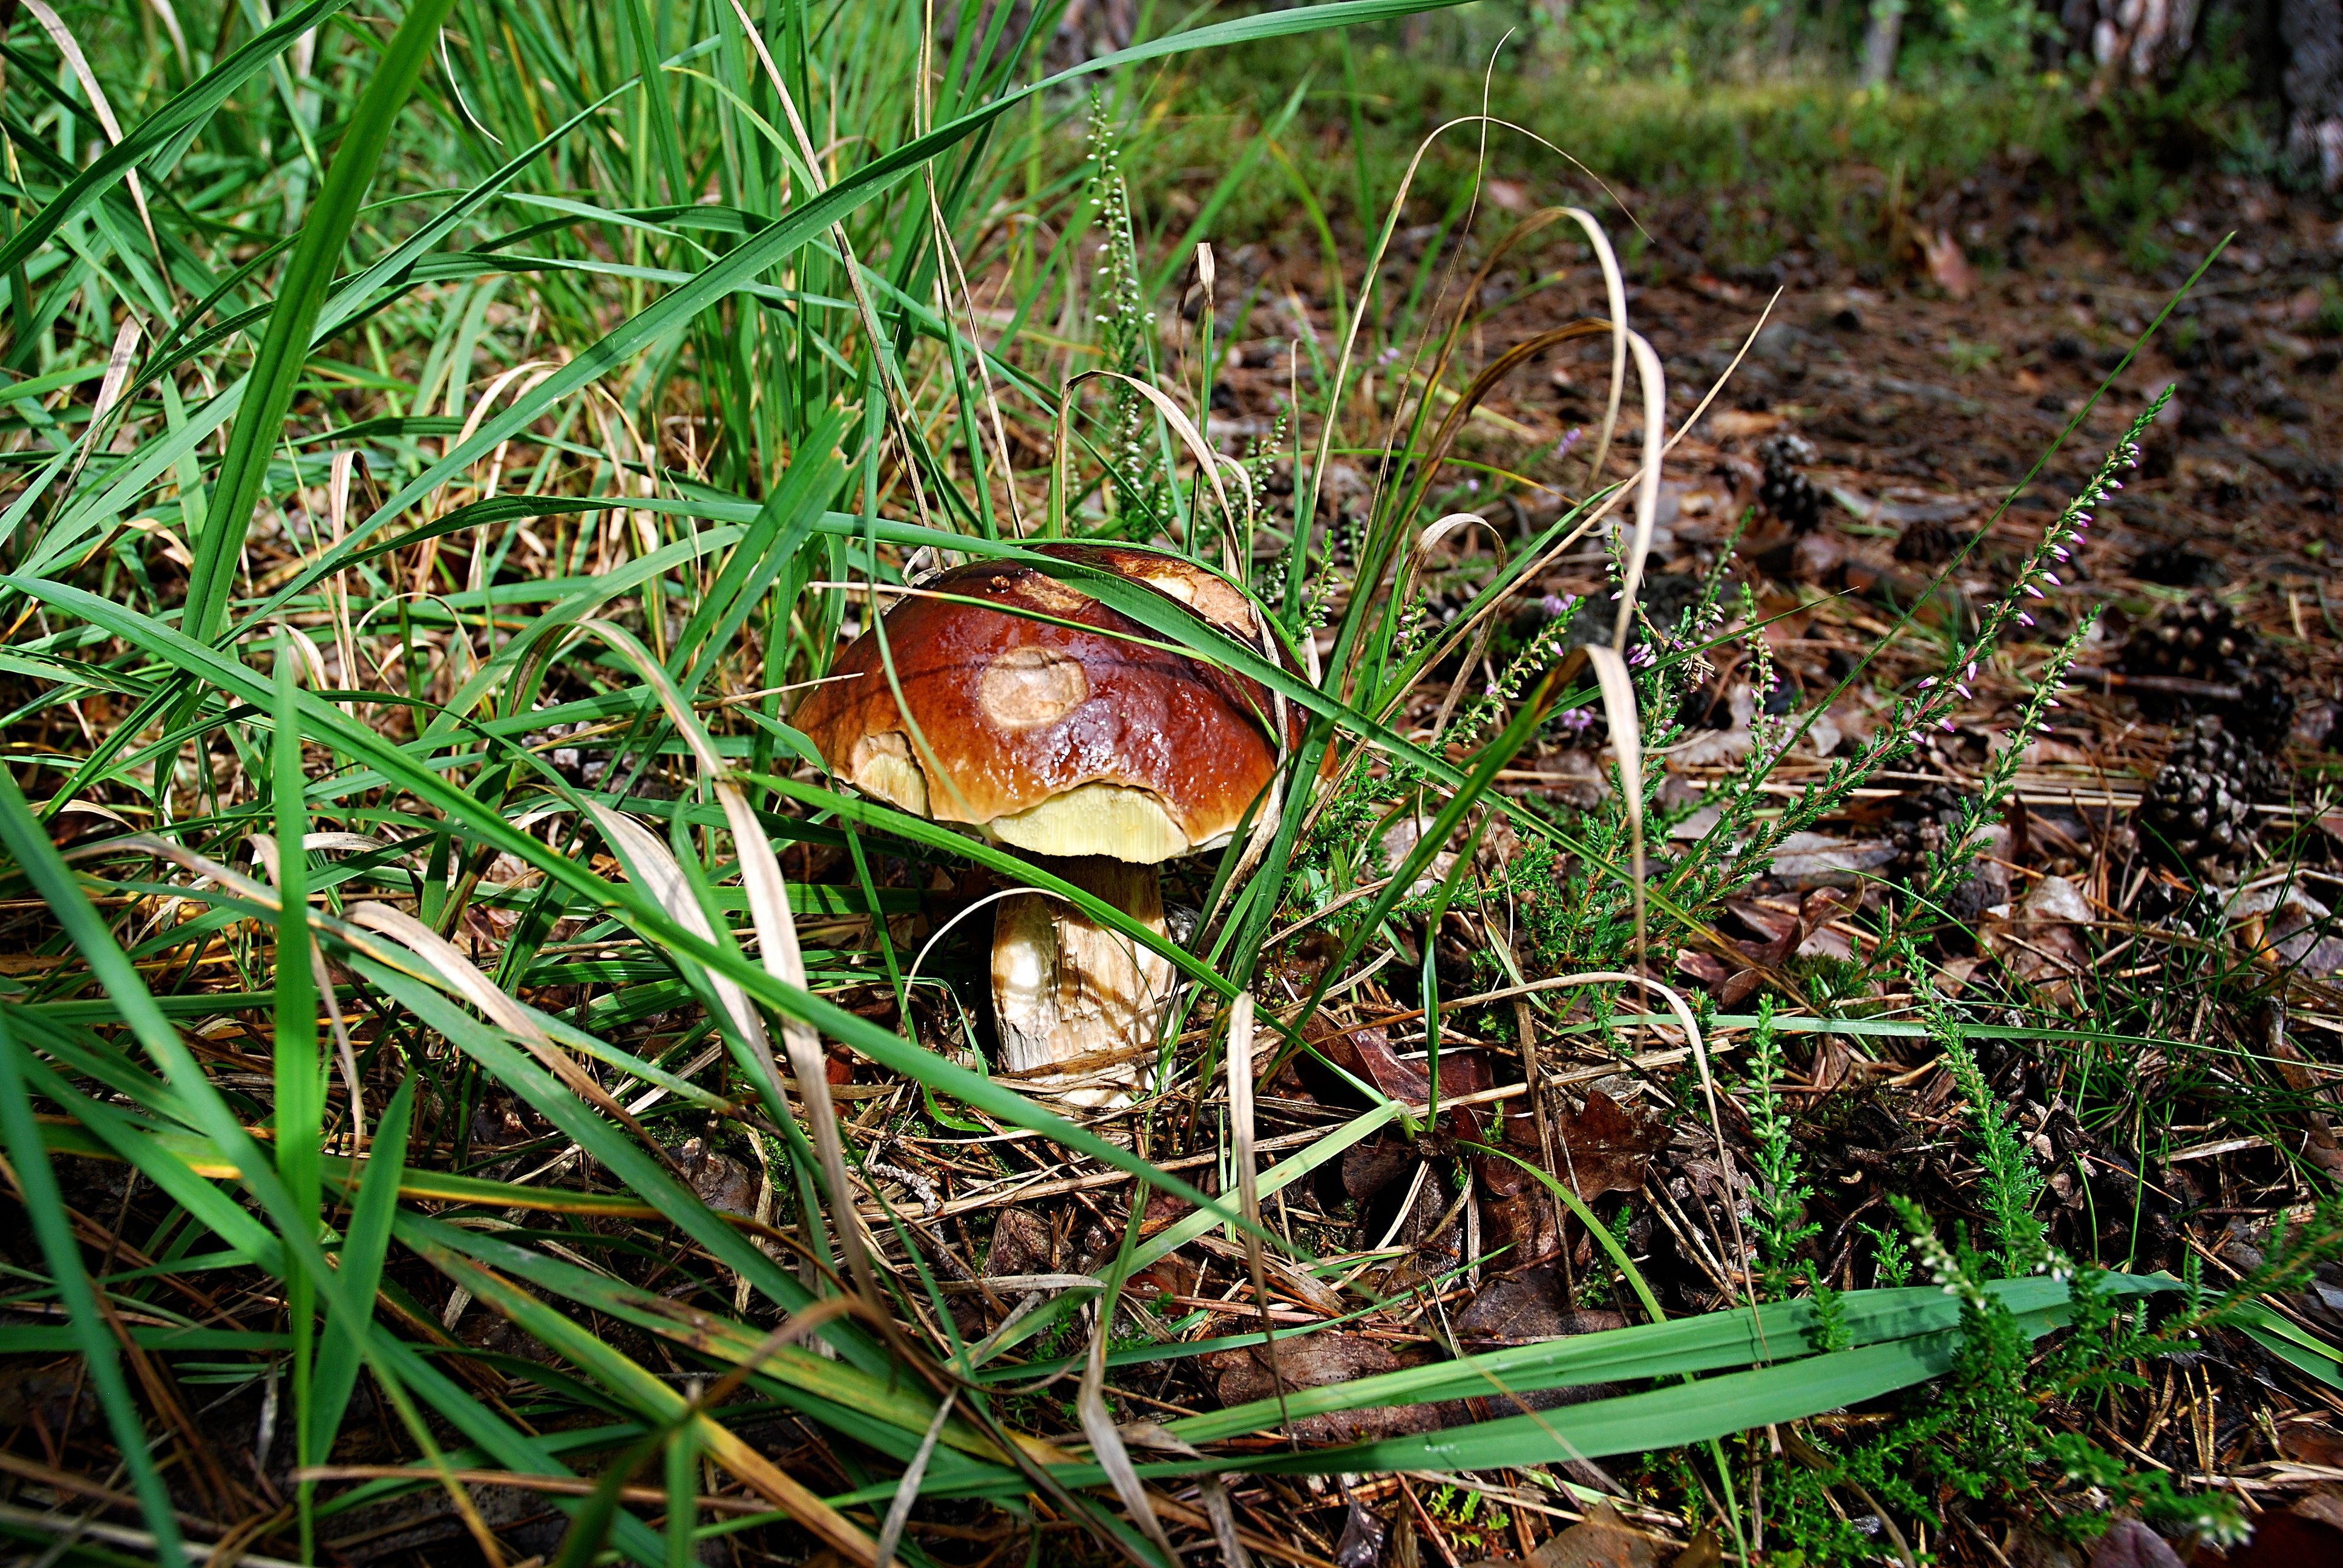
tree, nature, forest, grass, lawn, leaf, flower, green, macro, autumn, mushroom, flora, fauna, fungus, needles, boletus, cones, woodland, habitat, bolete, south bohemia, sedge, right hander, edible mushroom, natural environment, grass family, agaricomycetes, agaricaceae, penny bun